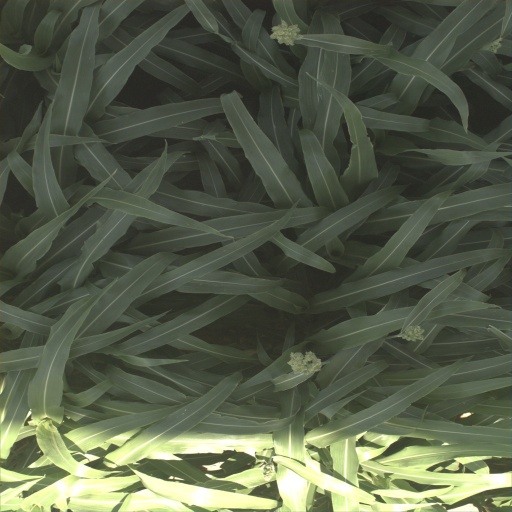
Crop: sorghum